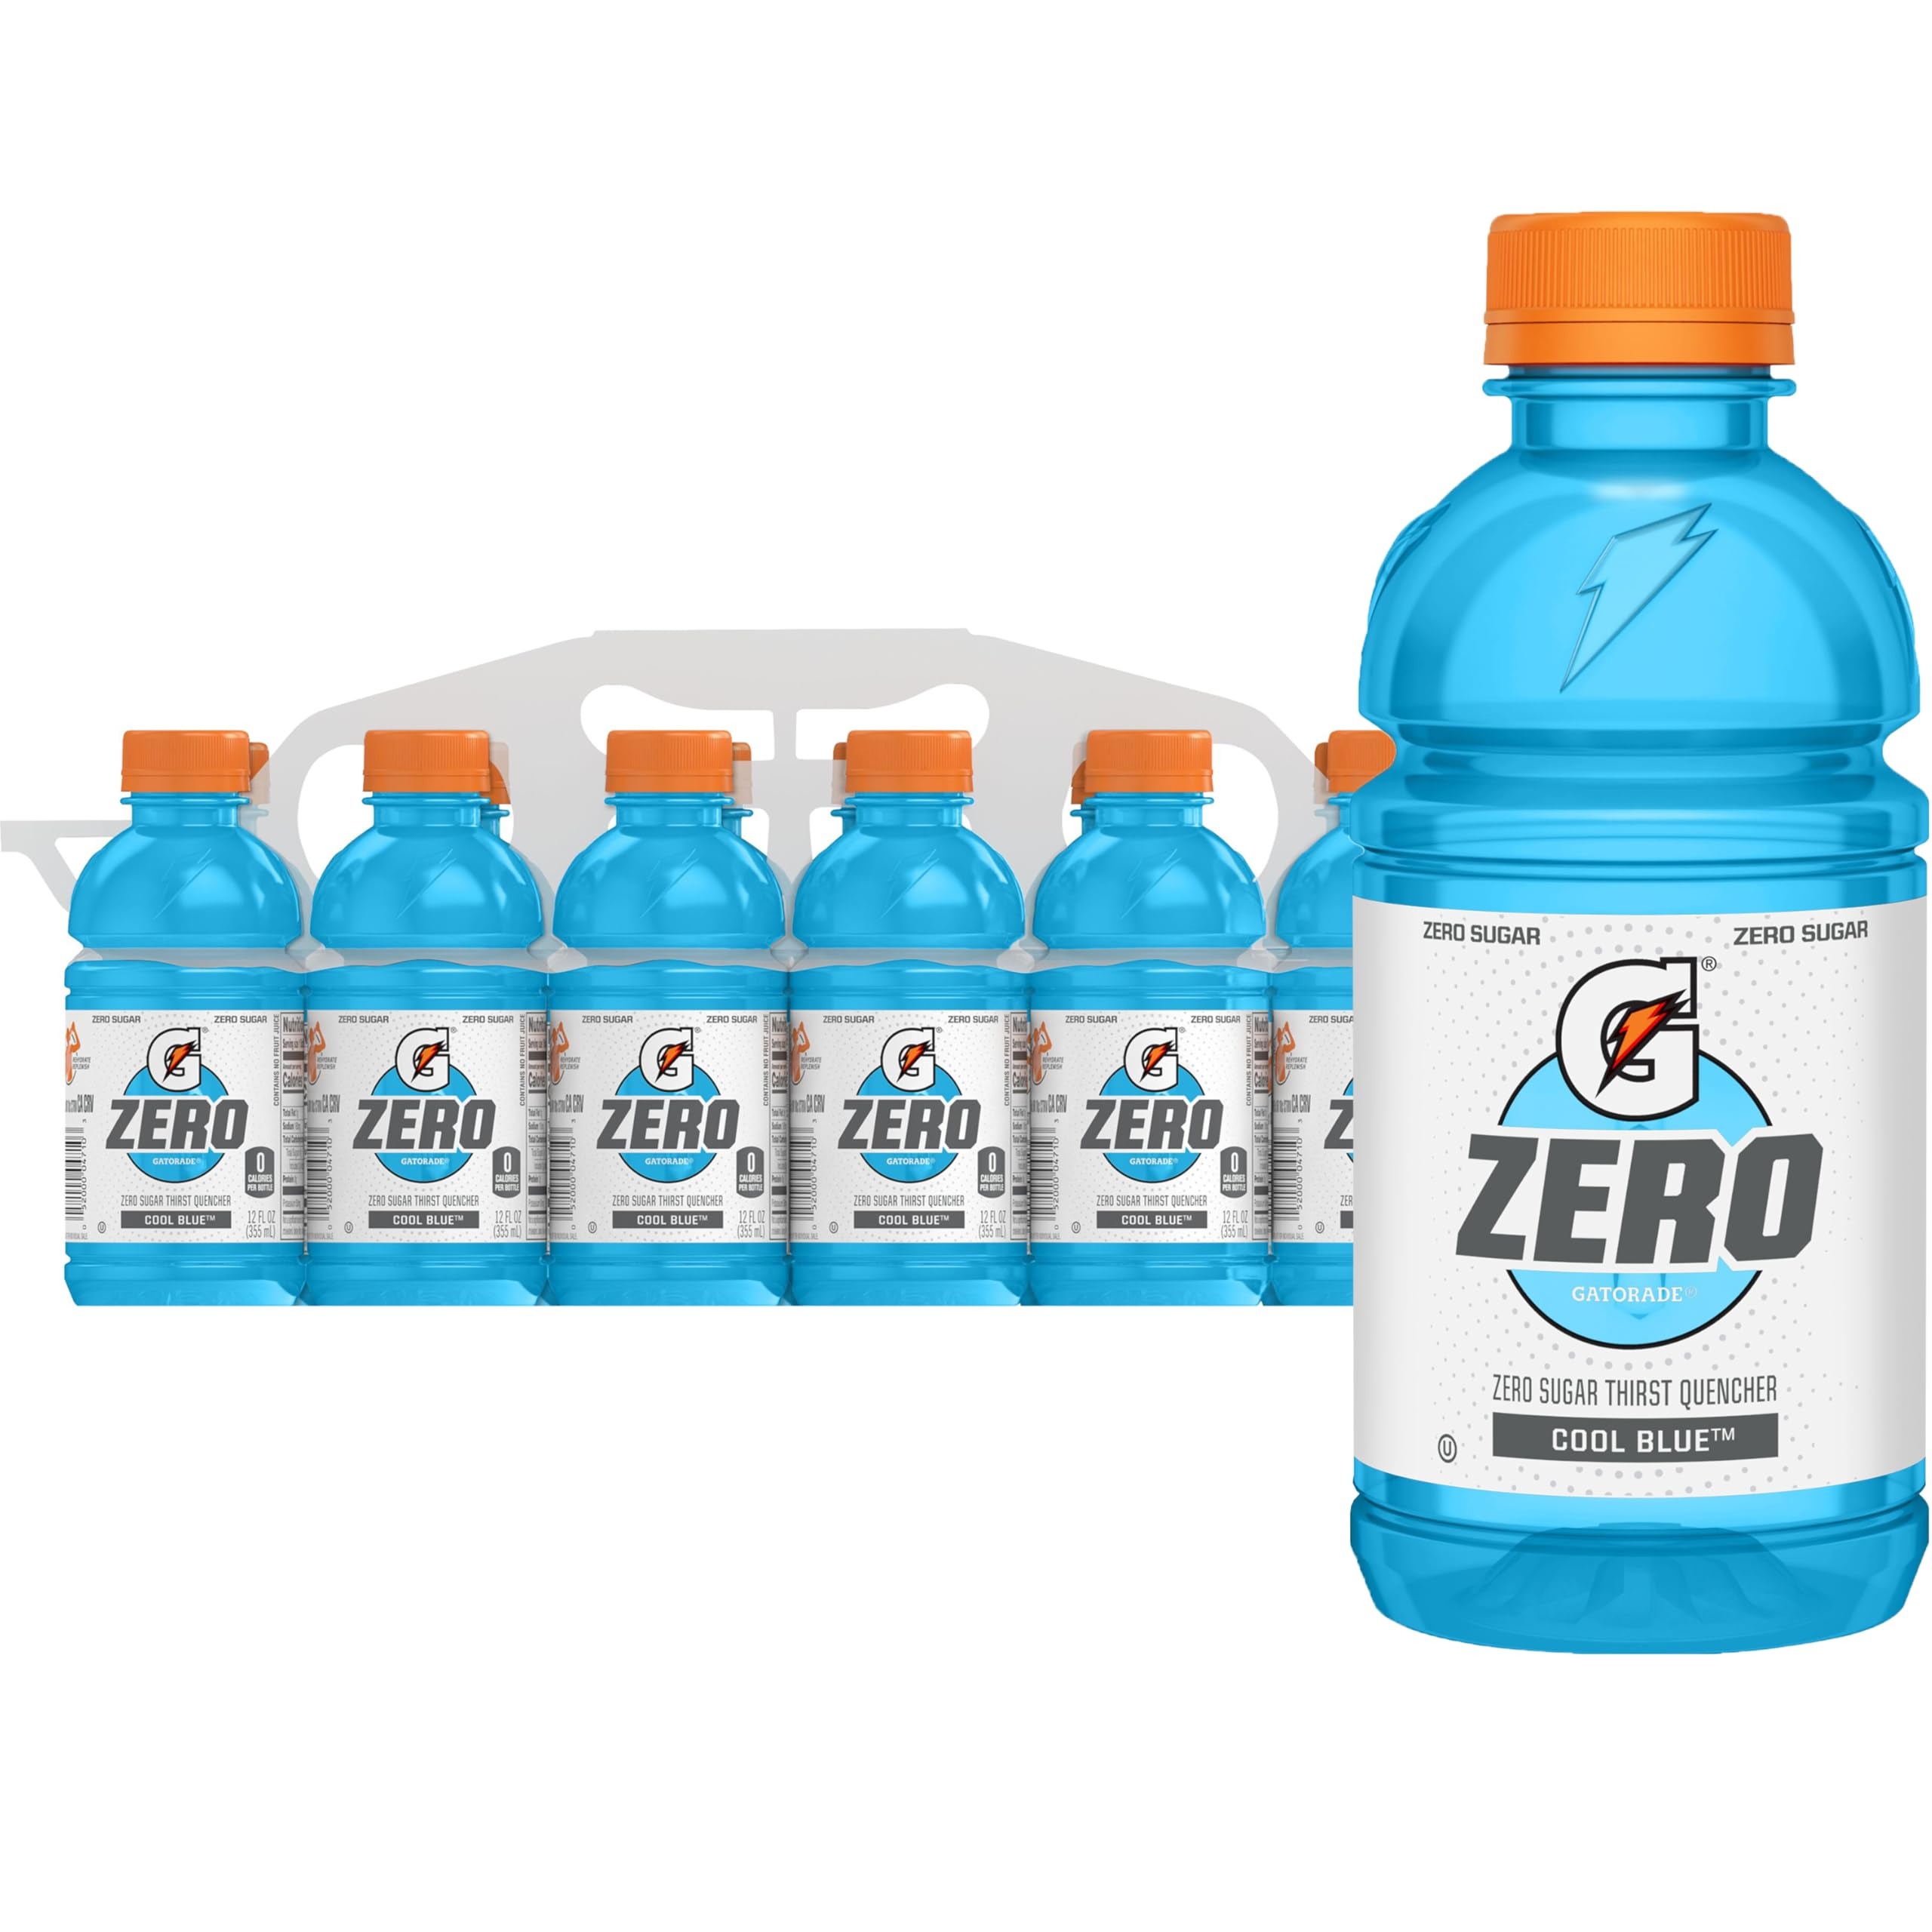
Item Name: Gatorade Zero Thirst Quencher Sports Drink, Cool Blue, 12oz Bottles (12 Pack), Zero Sugar, Electrolytes for Rehydration
Bullet Point: Gatorade Zero Thirst Quencher Sports Drink, Cool Blue, 12oz Bottles (12 Pack), Zero Sugar, Electrolytes for Rehydration
Value: 144.0
Unit: Fl Oz

Price: 10.17